TEV Wahine

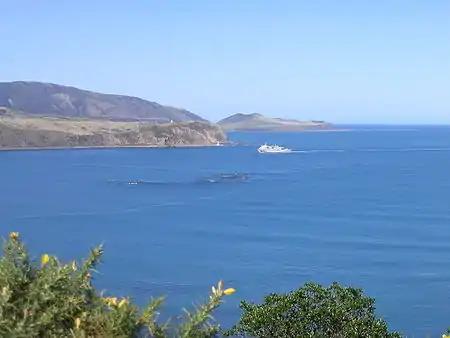
Looking east on a calm day over the entry of Wellington Harbour, where the disaster occurred with ferry Aratere entering the harbour

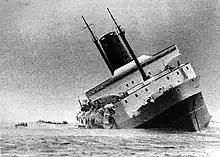
"Wahine" listing heavily to starboard

Around 13:15, the combined effect of the tide and the storm swung "Wahine" around, providing a patch of clear water sheltered from the wind. As she suddenly listed further and reached the point of no return, Robertson gave the order to abandon ship. In an instance similar to what had occurred during the sinking of the Italian passenger liner off the coast of New England in 1956, the severe starboard list left the four lifeboats on the port side useless: only the four on the starboard side could be launched. The first starboard motor lifeboat, boat S1, capsized shortly after being launched. Those aboard were thrown into the water, and many were drowned in the rough sea, including two children and several elderly passengers. Survivor Shirley Hick, remembered for losing two of her three children in the disaster, recalled this event vividly, as her three-year-old daughter Alma drowned in this lifeboat. Some managed to hold onto the overturned boat as it drifted across the harbour to the eastern shore, towards Eastbourne.